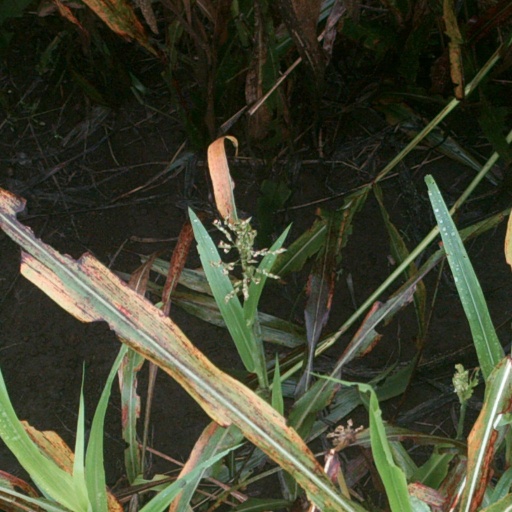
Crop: sorghum